Keurbos

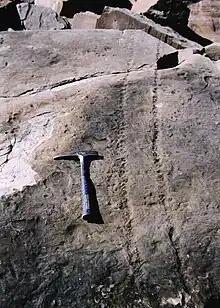
An example of "Diplichnites" from the Carboniferous, likely from an arthropleurid

The "Keurbos" holotype specimen, C1002, is a well-preserved specimen missing the carapace, legs, and most of its head but preserving soft organs. The paratype, C2044, is a less complete partial body missing the front and back. Both part and counterpart of the two specimens are preserved, with head anatomy being obtained from the holotype's counterpart. These specimens were discovered in the Soom Shale (Cederberg Formation) of South Africa by University of Leicester professor Sarah Gabbott in an expedition around 2000, who nicknamed the species "Sue". The informal name "Keurbosia" was used in reference to this species in artwork published in 2007.